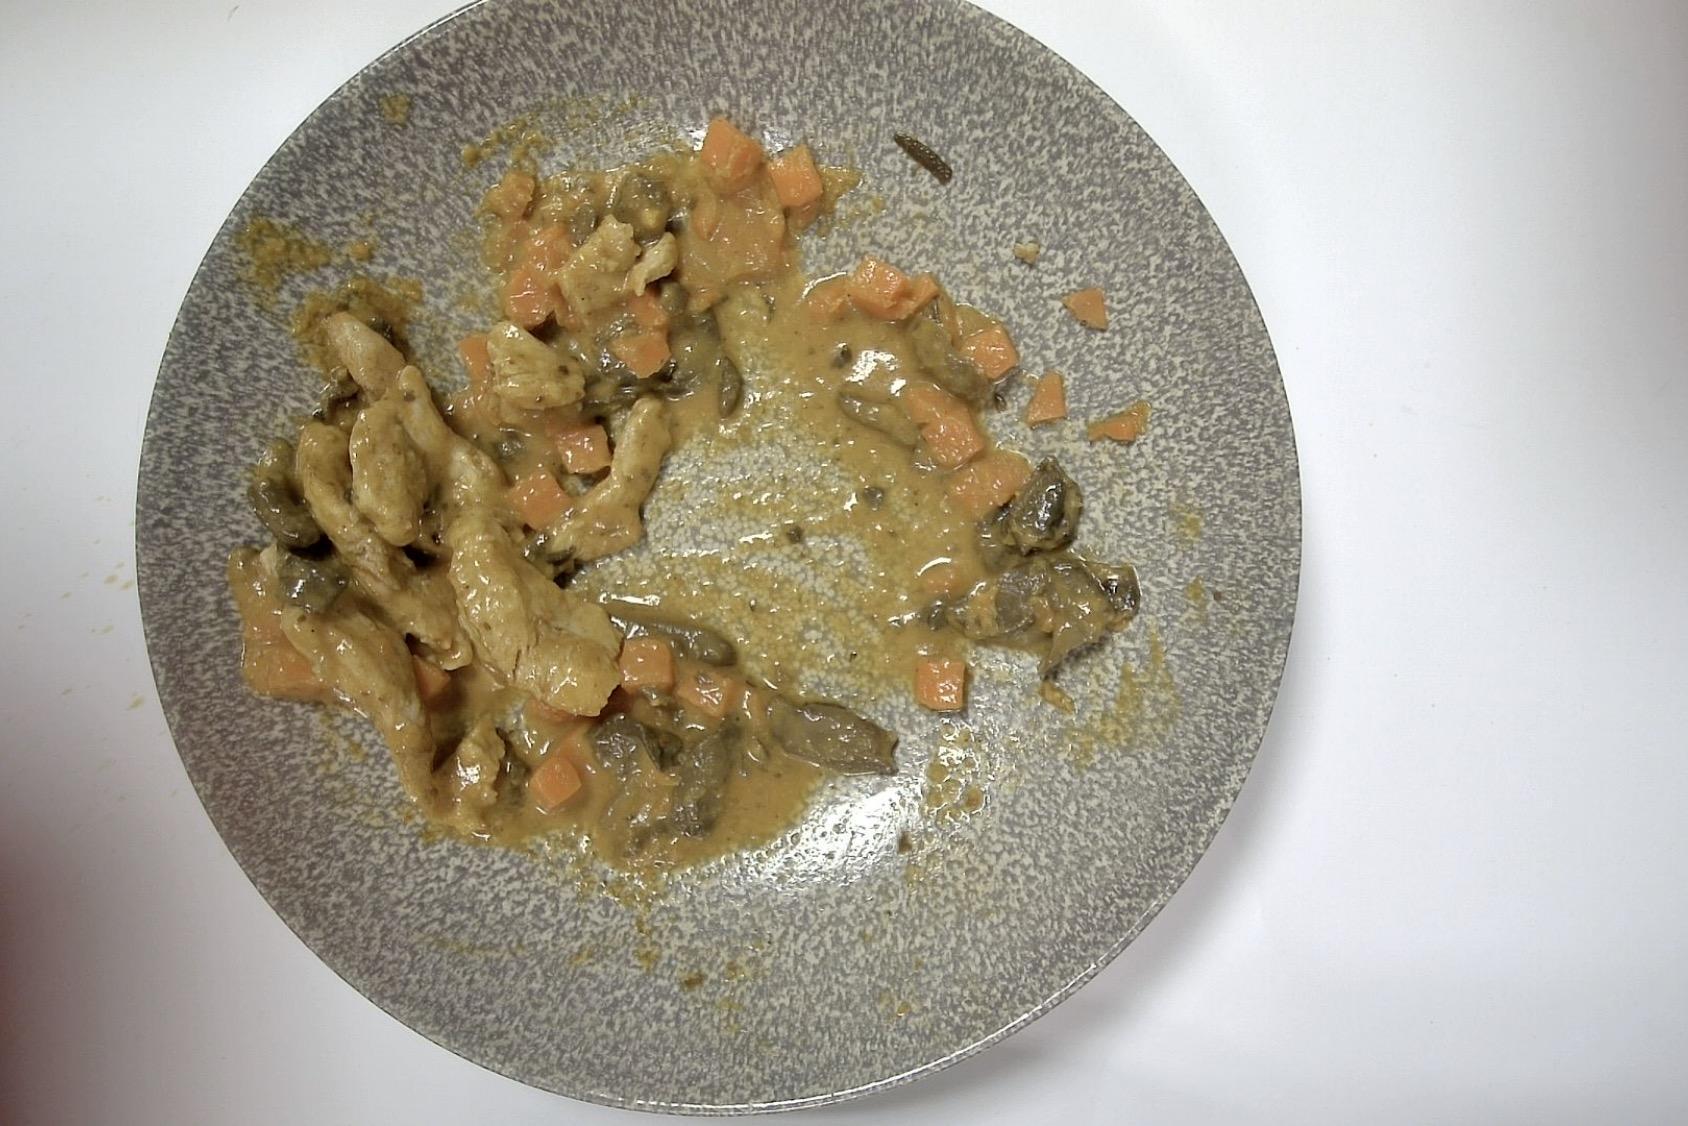
Dish: Hähnchenstreifen, Kartoffelwürfel , Möhre Pilze Linsen , Tomaten-Curry-Sauce
Portion size: Normale Portion
Ingredients: diced-potatoes, carrot, mushrooms, lentils, tomato-curry-sauce, chicken-strips
Weight as served: 495 g
Energy as served: 379,65 kcal (1.592,50 kJ)
Fat: 8,48 g (saturated: 1,84 g)
Carbohydrates: 41,235 g (sugar: 13,605 g)
Protein: 31,61 g
Salt: 3,13 g
Weight after return: 277 g
Energy after return: 212,451 kcal